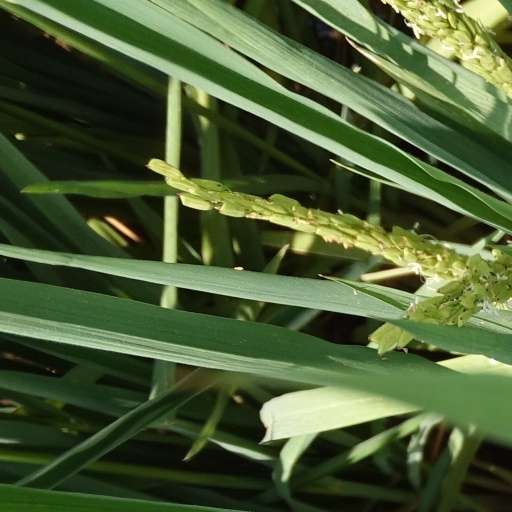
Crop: rice